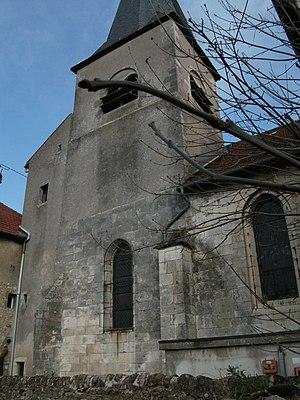
extérieurs de l'église.
L’église Saint-Pierre de Liverdun est une église de culte catholique bâtie au XIIᵉ siècle, à Liverdun en Lorraine.